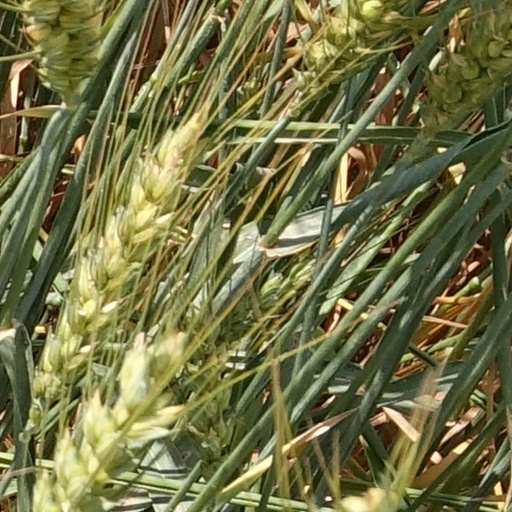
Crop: wheat